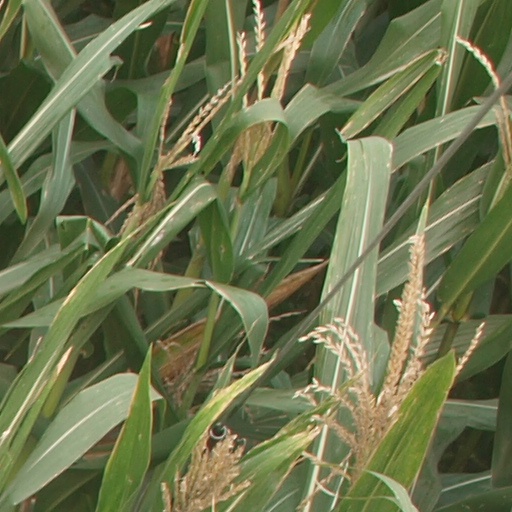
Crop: maize; corn